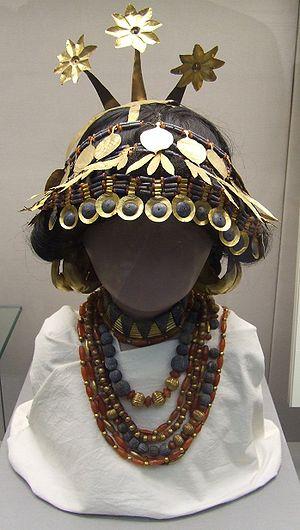
Ur, actuellement Tell al-Muqayyar, est l'une des plus anciennes et des plus importantes villes de la Mésopotamie antique, dans l'actuel Irak. Elle était alors située sur une des branches de l'Euphrate et proche du Golfe Persique.
L'histoire de la Mésopotamie débute avec le développement des communautés sédentaires dans le nord de la Mésopotamie au début du Néolithique, et s'achève dans l'Antiquité tardive. Elle est reconstituée grâce à l'analyse des fouilles archéologiques des sites de cette région, et à partir du IVᵉ millénaire av. J.‑C. par des textes écrits essentiellement sur des tablettes d'argile, la Mésopotamie étant l'une des premières civilisations à inventer l'écriture, avec l’Égypte antique.
La période des dynasties archaïques est une phase de l'histoire de la Mésopotamie, parfois aussi appelée « dynastique archaïque », « proto-dynastique » ou encore « présargonique ». Elle dure d'environ 2900 av. J.-C., jusque vers 2340, date de l'unification de la région par Sargon d'Akkad. Succédant à la période d'Uruk qui a vu la formation des premiers États, des premières villes et l'invention de l'écriture, cette époque est caractérisée par l'existence d'États encore peu développés et peu étendus, désignés comme des « cités-États ». Leurs structures se consolident au fil du temps, jusqu'à la fin de la période qui est marquée par la constitution de l'empire d'Akkad. Du point de vue culturel, ces différentes entités politiques sont relativement homogènes, participant à une civilisation brillante qui rayonne sur une grande partie du Moyen-Orient. Les cités du pays de Sumer, situées à l'extrême sud de la Mésopotamie, sont les plus influentes ; elles sont bordées au nord par des royaumes de peuplement sémite couvrant une grande partie de la Mésopotamie et de la Syrie.
Les Enfers mésopotamiens, ou Kur, Ershetu, Irkalla, sont le séjour des morts des Mésopotamiens. Ils sont aussi nommés Arallu ou Ganzer. Ce lieu apparaît dans plusieurs mythes ou épopées mésopotamiens comme la Descente d'Inanna aux Enfers, Nergal et Ereshkigal, Enlil et Ninlil ou encore l’Épopée de Gilgamesh ainsi que dans de nombreux textes d'exorcisme.
Puabi ou Pû-abi, appelée également Shub-Ad d'Ur en raison d'une erreur d'interprétation de l'archéologue Sir Charles Leonard Woolley, était une personnalité importante de la cité sumérienne d'Ur durant la Première dynastie de Uruk.